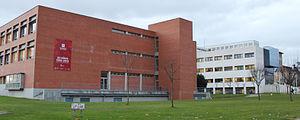
L'université de La Rioja est une université publique située à Logroño, dans la région de La Rioja en Espagne, fondée en 1992 à partir d'anciennes écoles et d'anciens collèges universitaires déjà présents.